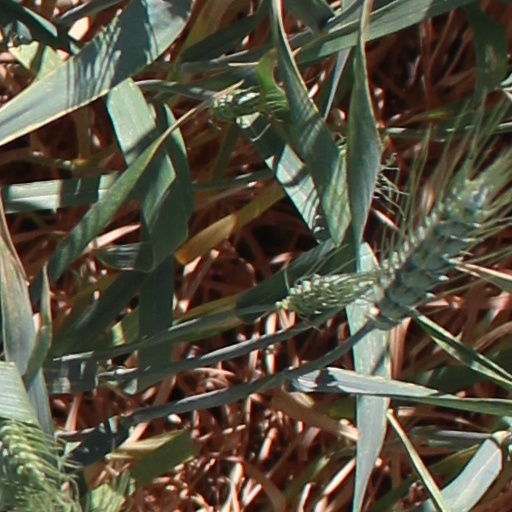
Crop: wheat